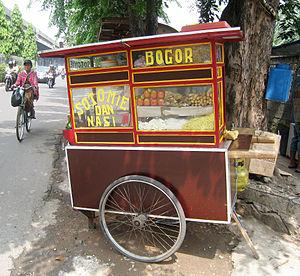
Une soupe de nouilles est une variété de soupe composée de nouilles et d'autres ingrédients servis dans un léger bouillon. Les nouilles peuvent avoir été faites avec du riz, du blé ou des œufs. C'est un plat courant partout en Asie, jusqu'à devenir ce plat industriel : les nouilles instantanées.
Le soto mie, soto mi, ou mee soto est une soupe de nouilles épicée que l'on retrouve en Indonésie, en Malaisie, et à Singapour. Mie signifie « nouille de blé », et soto est une soupe indonésienne. En Indonésie, ce plat appelé soto mie est considéré comme une variante de soto, tandis qu'en Malaisie et à Singapour, il est appelé mee soto.